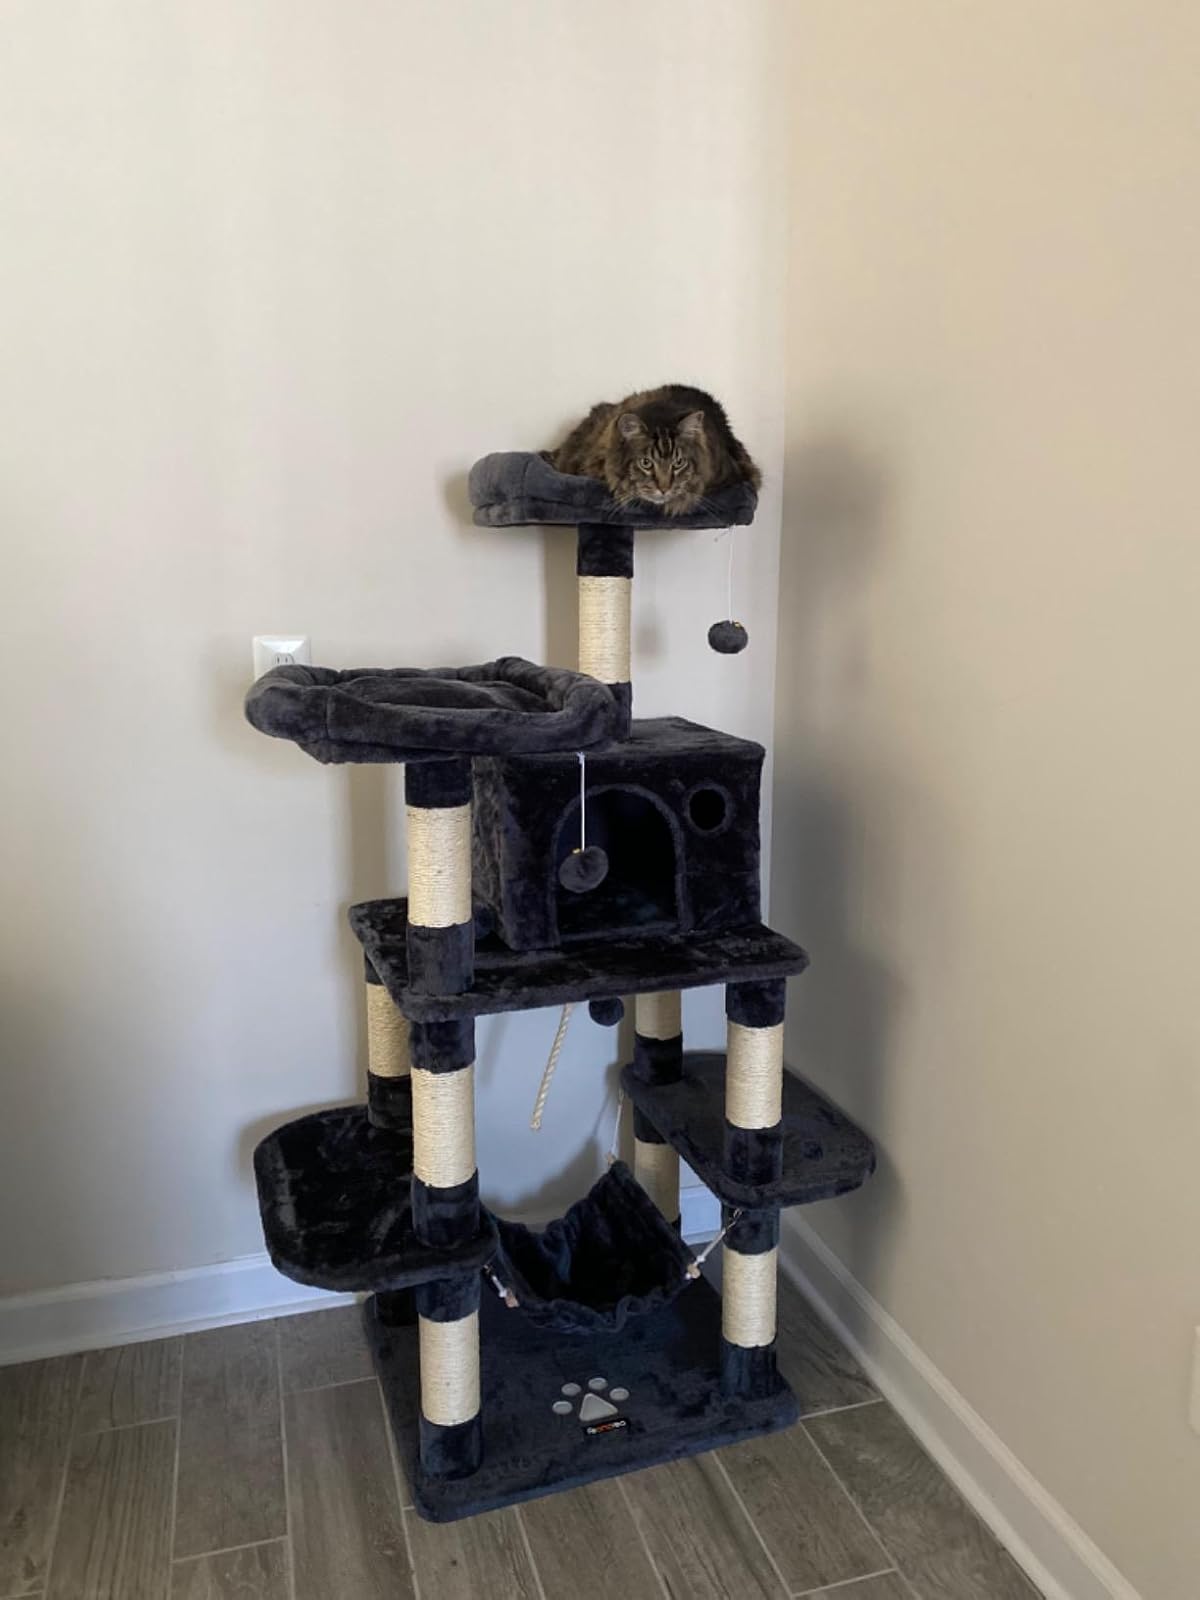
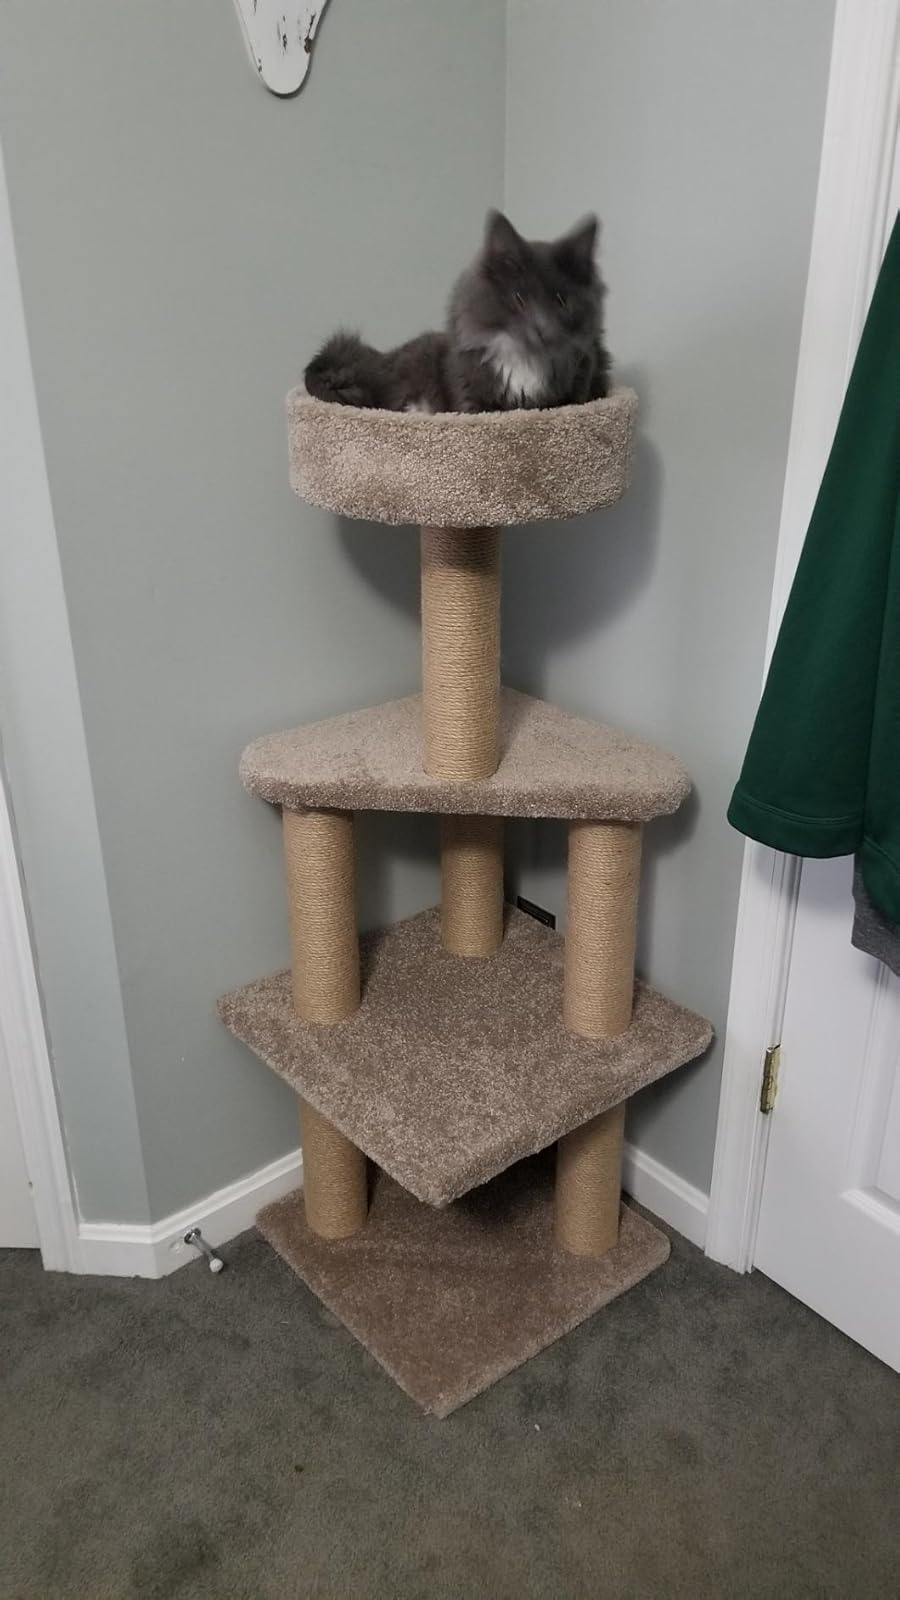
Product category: items_cat tree
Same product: no